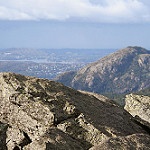
Scene: Outdoor